Thomas Rutherford Brett

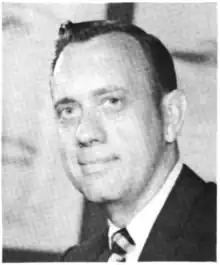

Thomas Rutherford Brett (October 2, 1931 – February 6, 2021) was a United States district judge of the United States District Court for the Northern District of Oklahoma.